General Electric Theater

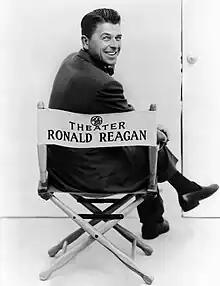
Ronald Reagan, host

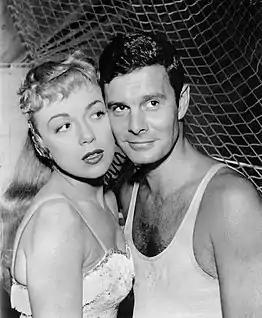
Edie Adams and Louis Jourdan in episode "A Falling Angel" (1958).

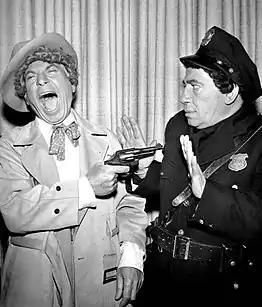
Harpo and Chico Marx performed "The Incredible Jewelry Robbery" in pantomime in 1959.

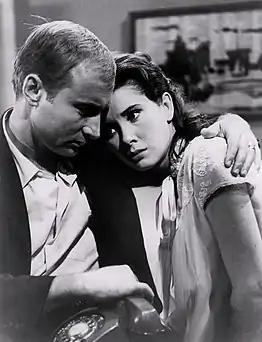

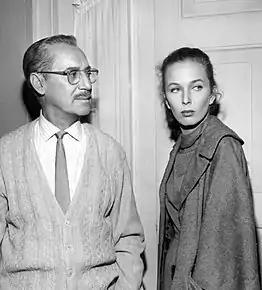
Groucho Marx and Brooke Hayward in "The Hold Out" (1961)

General Electric Theater is an American anthology series hosted by Ronald Reagan that was broadcast on CBS radio and television. The series was sponsored by General Electric's Department of Public Relations.